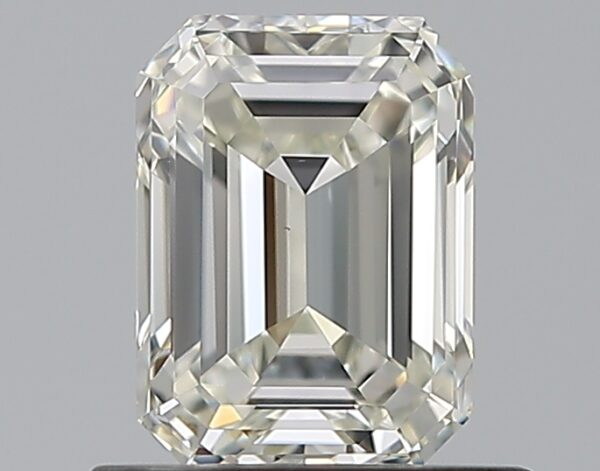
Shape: emerald
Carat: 0.8
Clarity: VVS2
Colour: J
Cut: EX
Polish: EX
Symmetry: VG
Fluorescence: F
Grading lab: GIA
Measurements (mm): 6.02 x 4.46 x 3.01